Shizuka Arakawa

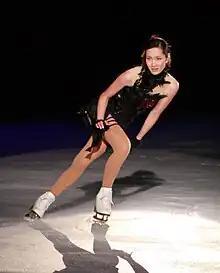
Arakawa at the 2009 Festa On Ice.

is a retired Japanese figure skater. She is the 2006 Olympic champion and the 2004 World champion. Arakawa is the first Japanese skater to win an Olympic gold medal in figure skating and the second Japanese skater to win any Olympic medal in figure skating, after Midori Ito, who won silver in 1992. She is also the second Japanese woman to win a gold medal at the Winter Olympics, following skier Tae Satoya. She was the only Japanese medalist at the 2006 Winter Olympics.